History of Cumbria

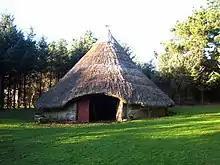
Iron Age roundhouse reconstruction

Bronze Age artefacts have been uncovered throughout the county, including several bronze axe heads around Kendal and Levens, an axe and a sword at Gleaston, a rapier near the hamlet of Salta, an intriguing carved granite ball near Carlisle and part of a gold necklace believed to be from France or Ireland found at Greysouthen. A timber palisade has also been discovered at High Crosby near Carlisle. Again, there is continuity between Bronze-age and Neolithic practice of deposition. There seems to be an association between the distribution of stone perforated axe-hammers and bronze metalwork deposition in the area of Furness. Of the approximately 200 bronze implements found in Cumbria, about half have been found in the Furness and Cartmel region. Most are flanged axes (21), and flanged spearheads (21), palstaves (20), and flat and socketed axes (16 each). Early Bronze Age metalwork distribution is largely along communication valleys (such as the Eden valley), and on the Furness and West Cumbrian plains, with evidence on the west coast (for example, a find at Maryport) of connections with Ireland. In the Middle Bronze Age, deposition seems to have switched from burials to wet places, presumably for ritualistic reasons. In the Late Bronze Age, socketed axe finds are the most common (62), but are rare in West Cumbria, which also lacks finds of the angle-flanged type. Hoards (two or more items) of deposited Bronze Age metalwork are rare in Cumbria, (notably at Ambleside, Hayton, Fell Lane, Kirkhead Cave, Skelmore Heads), for reasons that are still being discussed. Most are from the Middle Bronze Age period.